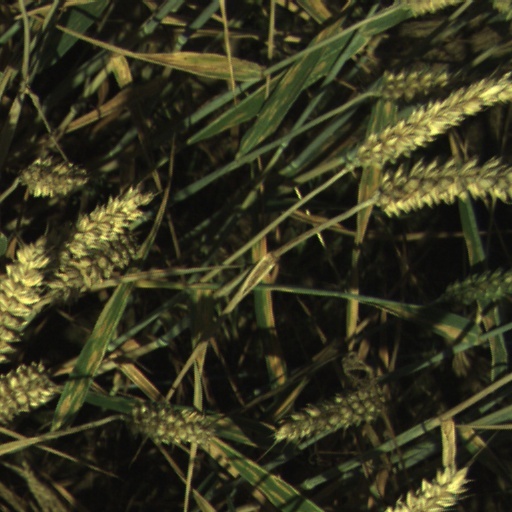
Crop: wheat